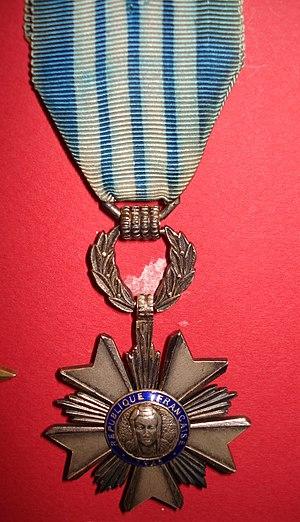
Insigne
L’ordre du Mérite artisanal, créé par le décret n° 48-969 en date du 11 juin 1948 en France et remplacé par les décrets n°51-1348 du 19 novembre 1951 et n°56-22 du 6 janvier 1956, avait pour but de récompenser le maintien et la qualité du travail artisanal en distinguant les professionnels dont la valeur et le talent contribuaient au rayonnement des activités artisanales. Il fut remplacé par l'ordre national du Mérite après 1963.